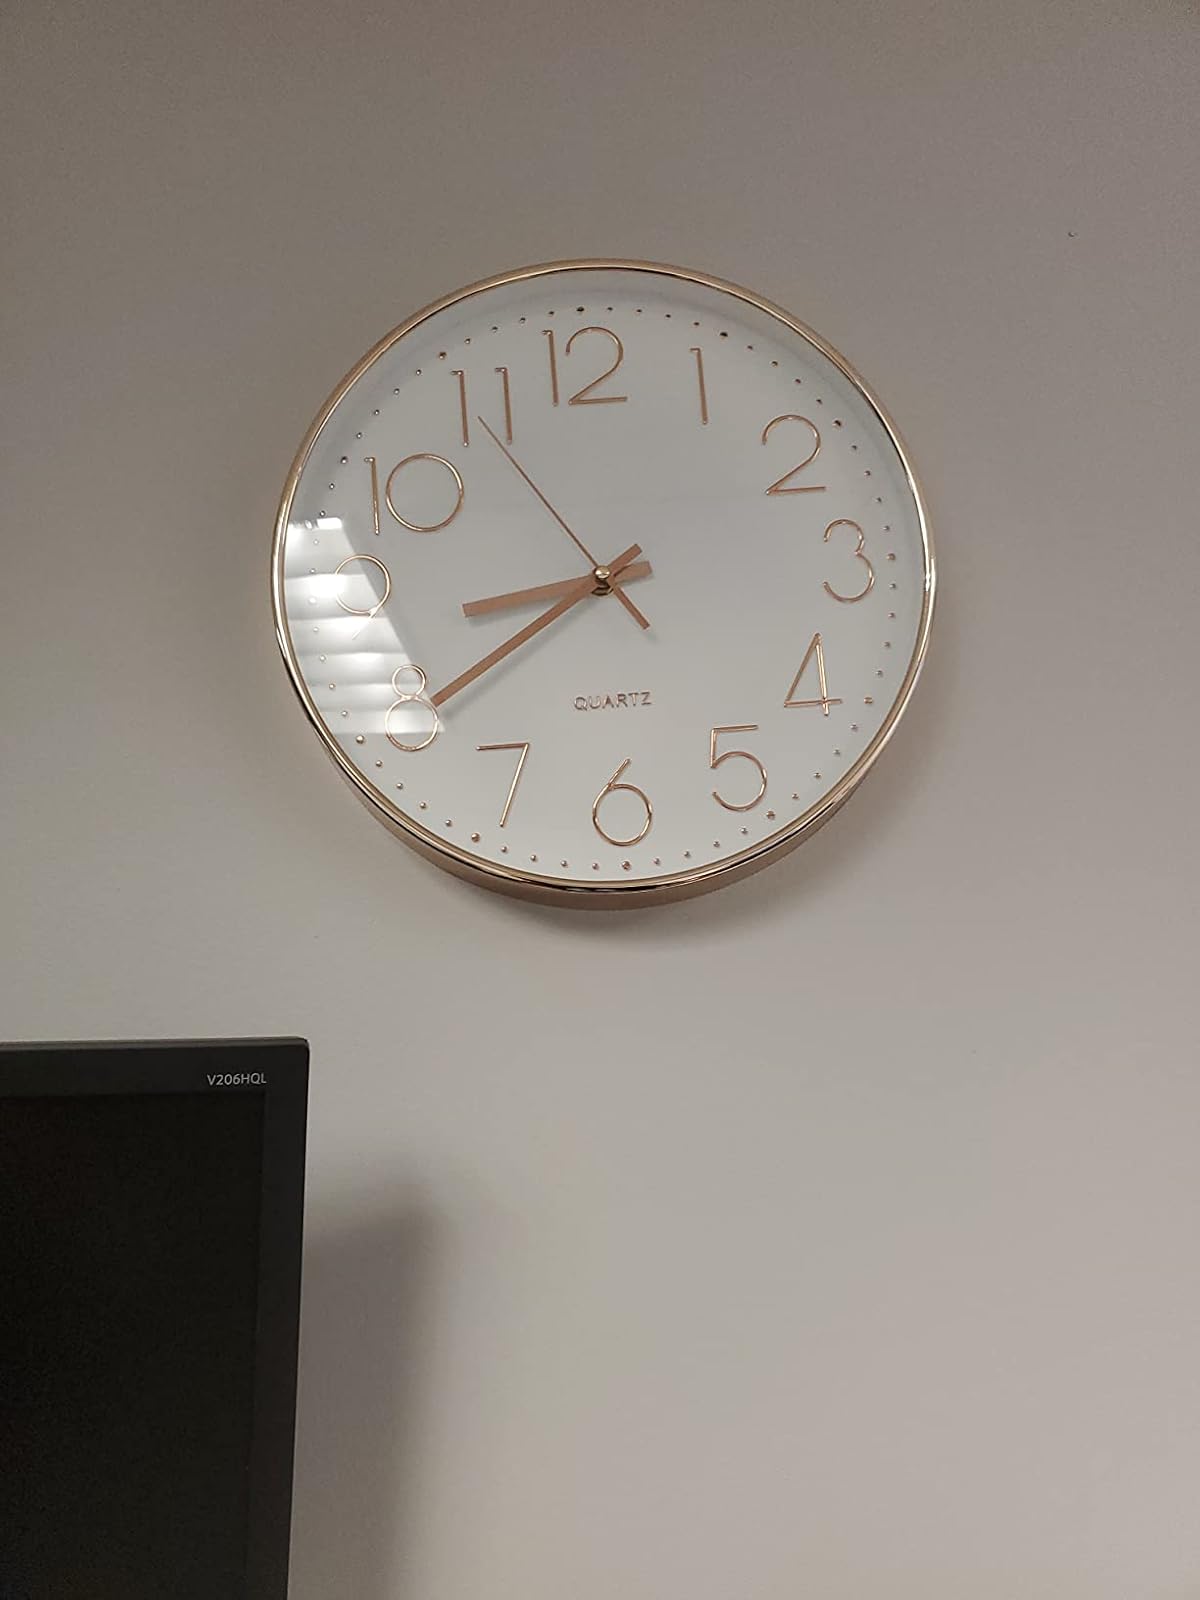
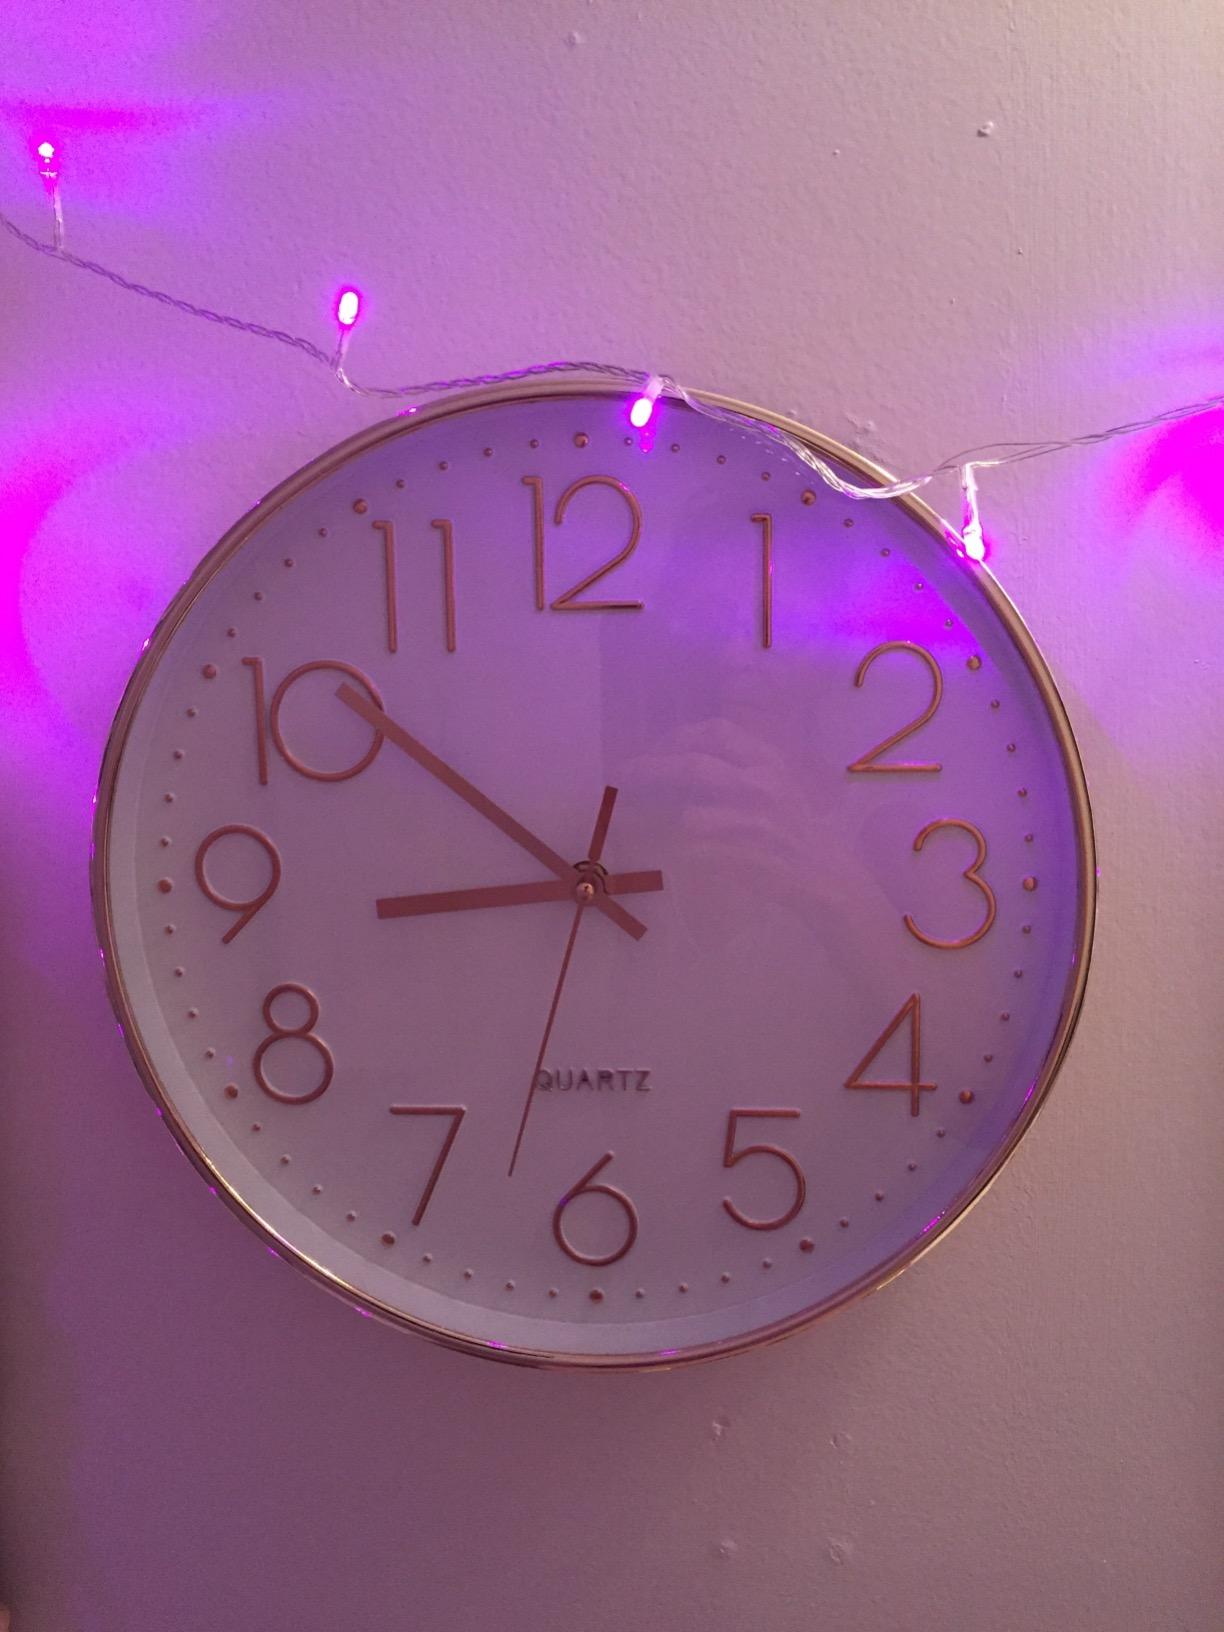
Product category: clock
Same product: yes